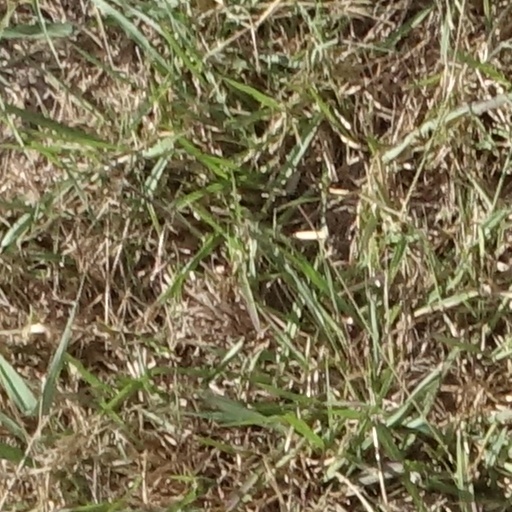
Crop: sorghum